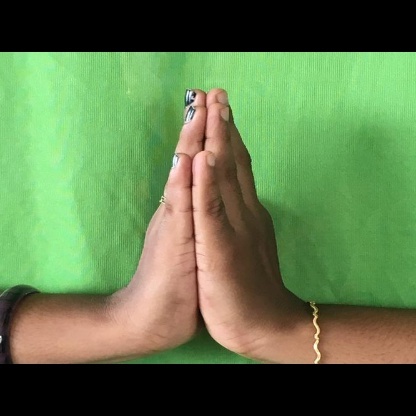
Mudra: Anjali